British Rail Class 83

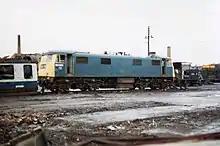
83001 at the Vic Berry Scrapyard.

Two engines were withdrawn early as a result of accidents. The first was 83003, withdrawn in May 1975, which was severely damaged in an accident on 23 January 1975 at Watford with a Class 86 (86209).